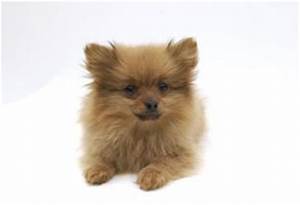
Label: cane